Alexander Görlach

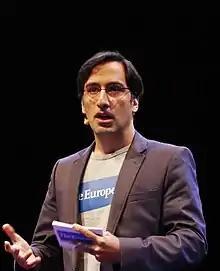
Görlach, on stage at TEDx Berlin in 2012

Alexander Görlach is a German academic, author and columnist. He currently serves as visiting scholar at the philosophy department of New York University and adjunct professor to NYU Gallatin School where he teaches democratic theory. Prior to that he was a senior fellow at the Carnegie Council for Ethics in International Affairs and a visiting scholar at Harvard University.